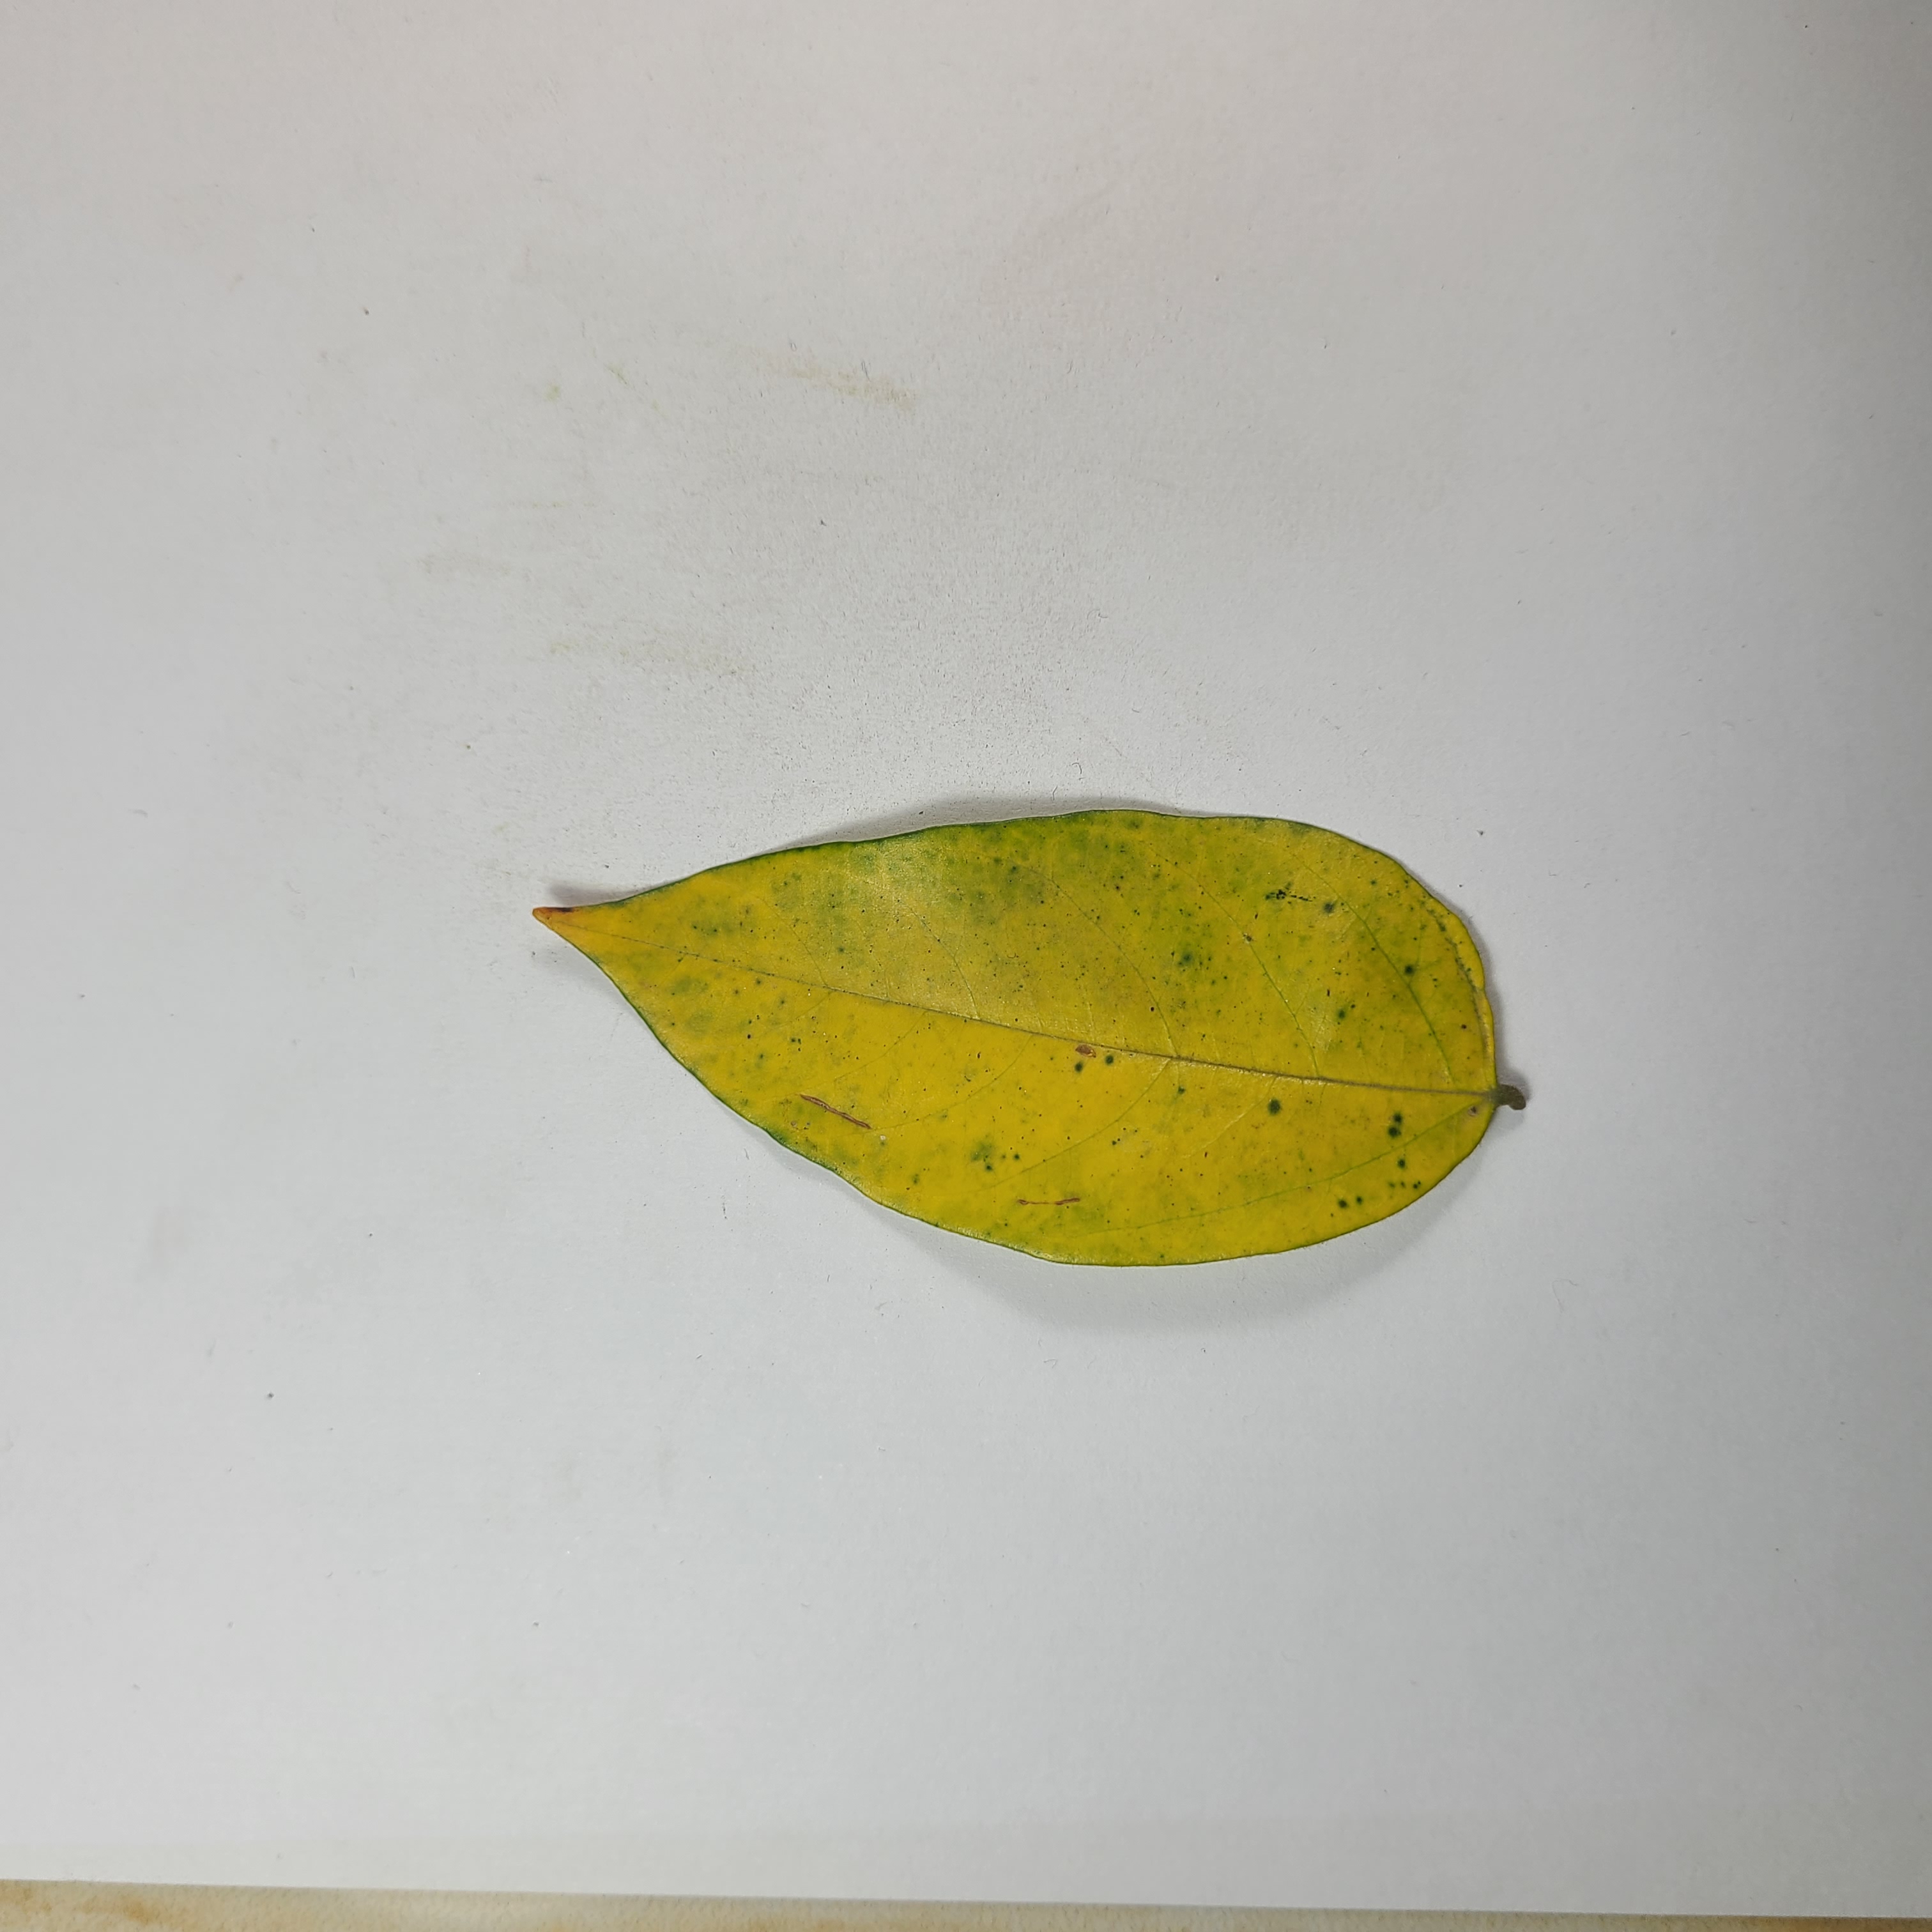
Label: Yellow Leaves